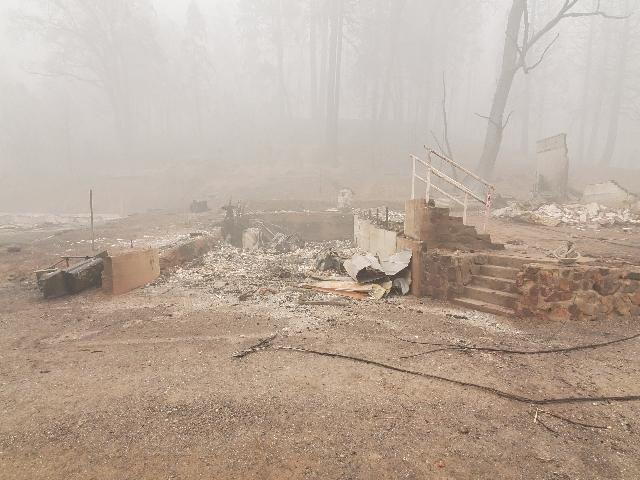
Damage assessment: destroyed